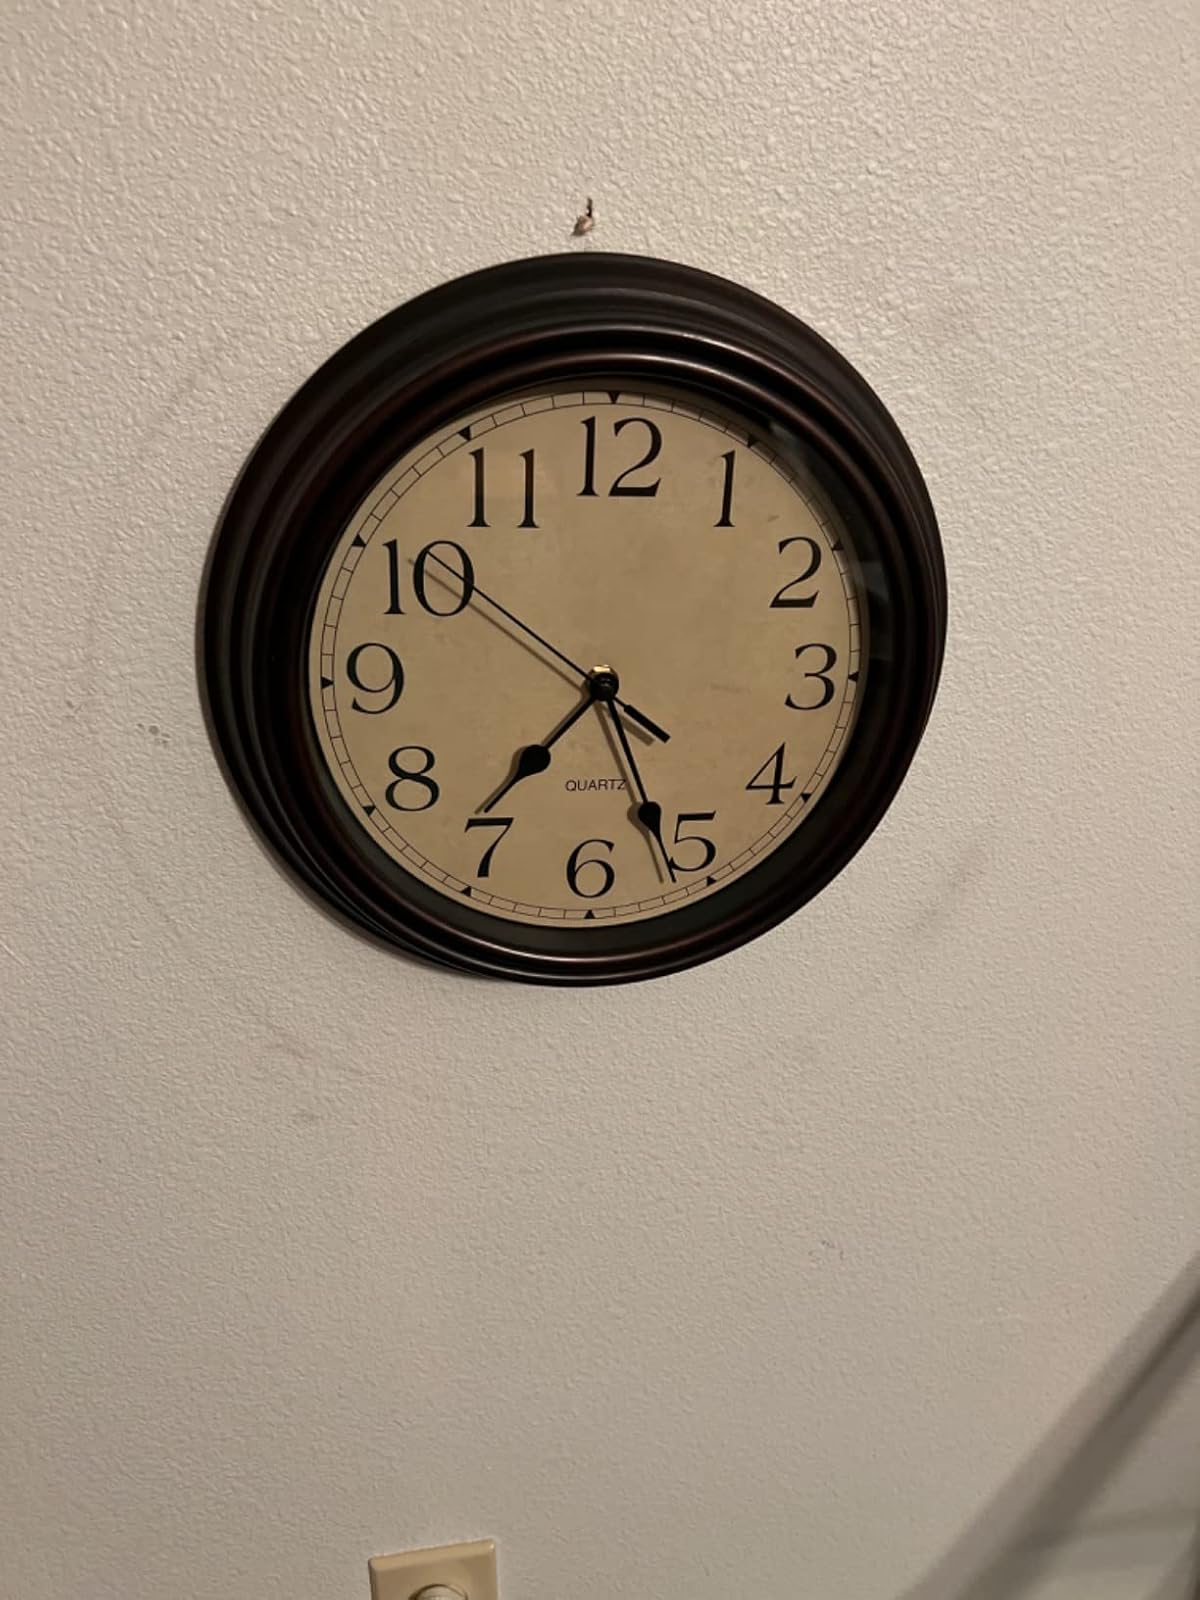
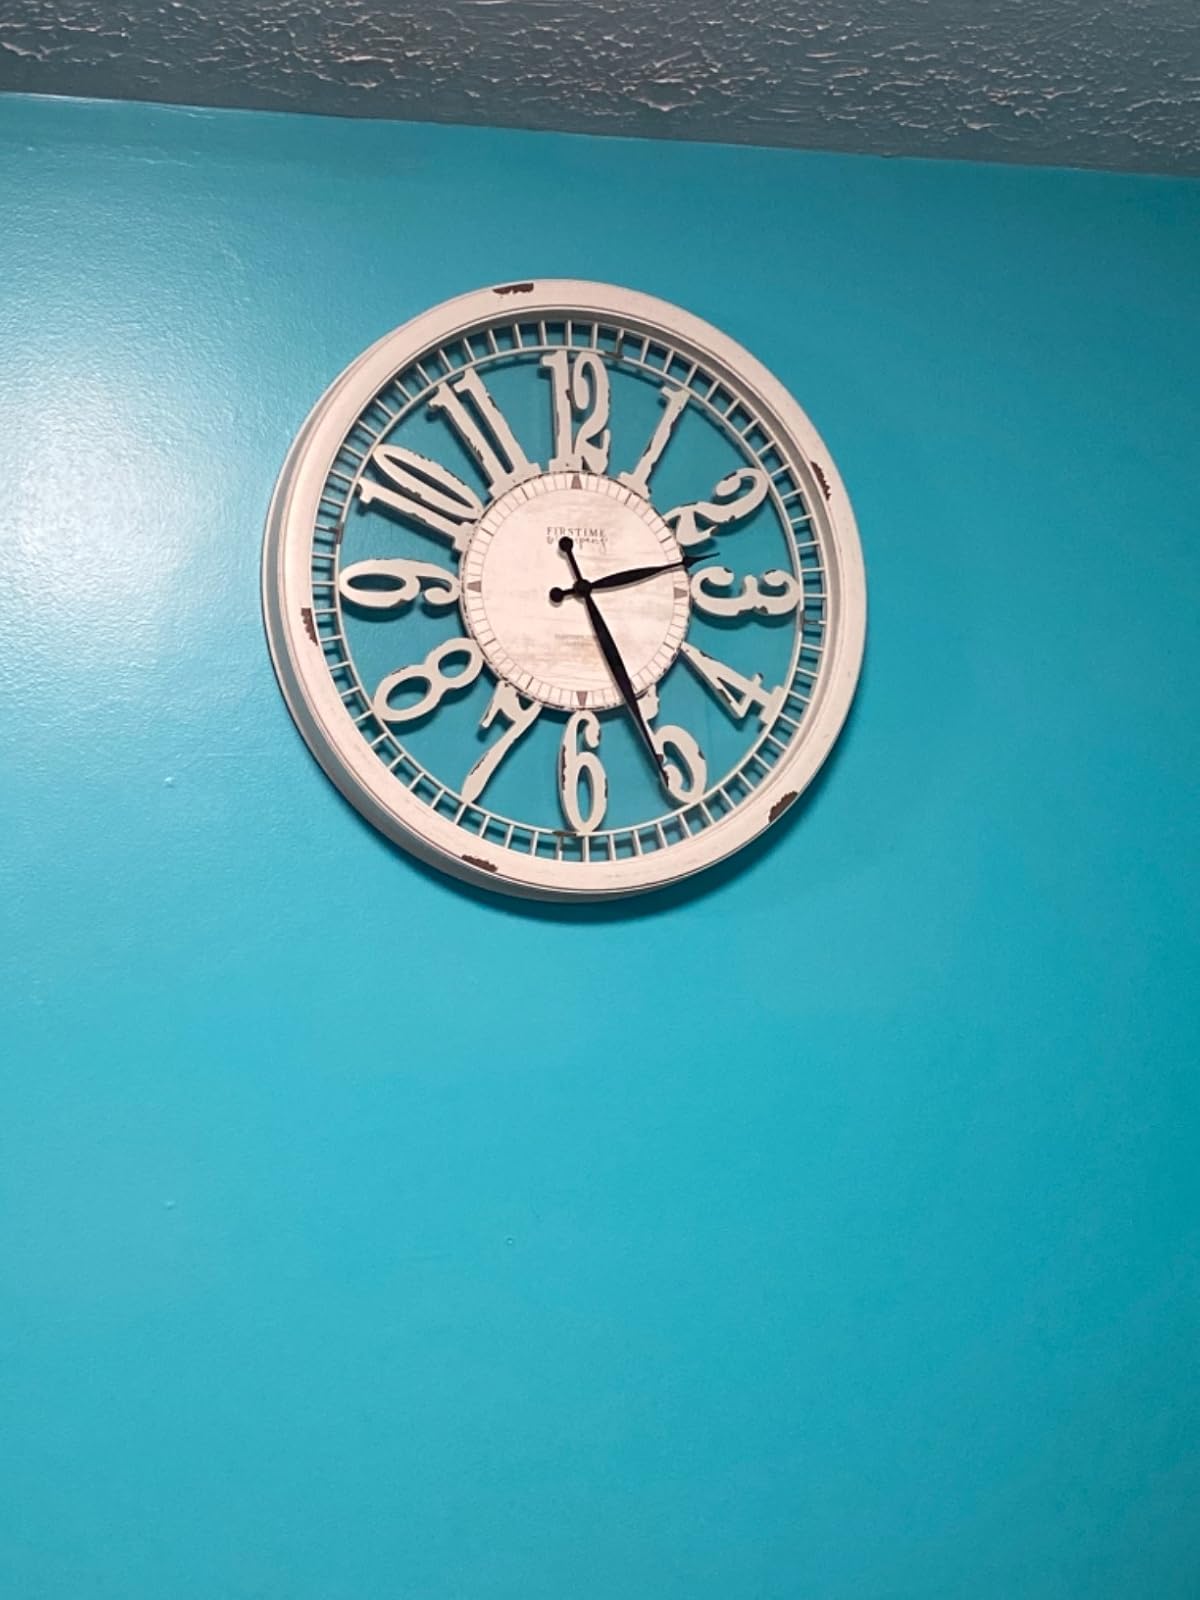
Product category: clock
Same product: no